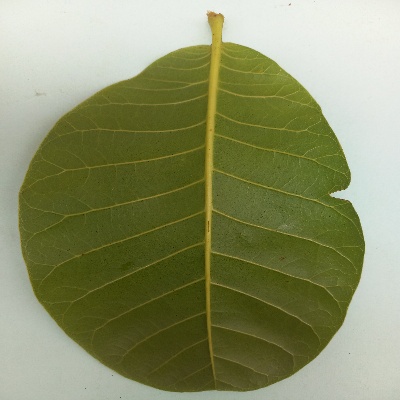
Crop: Cashew
Condition: healthy